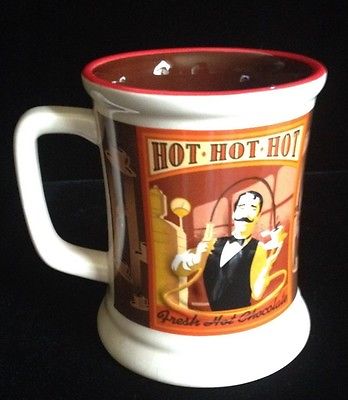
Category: mug